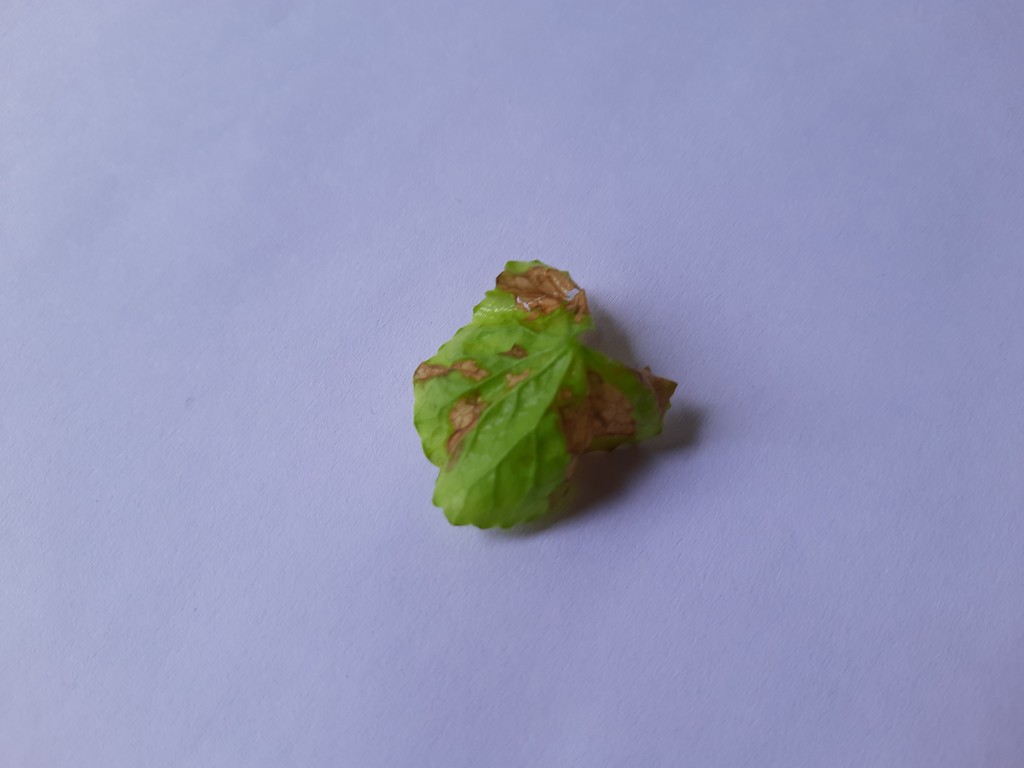
Label: Unhealthy